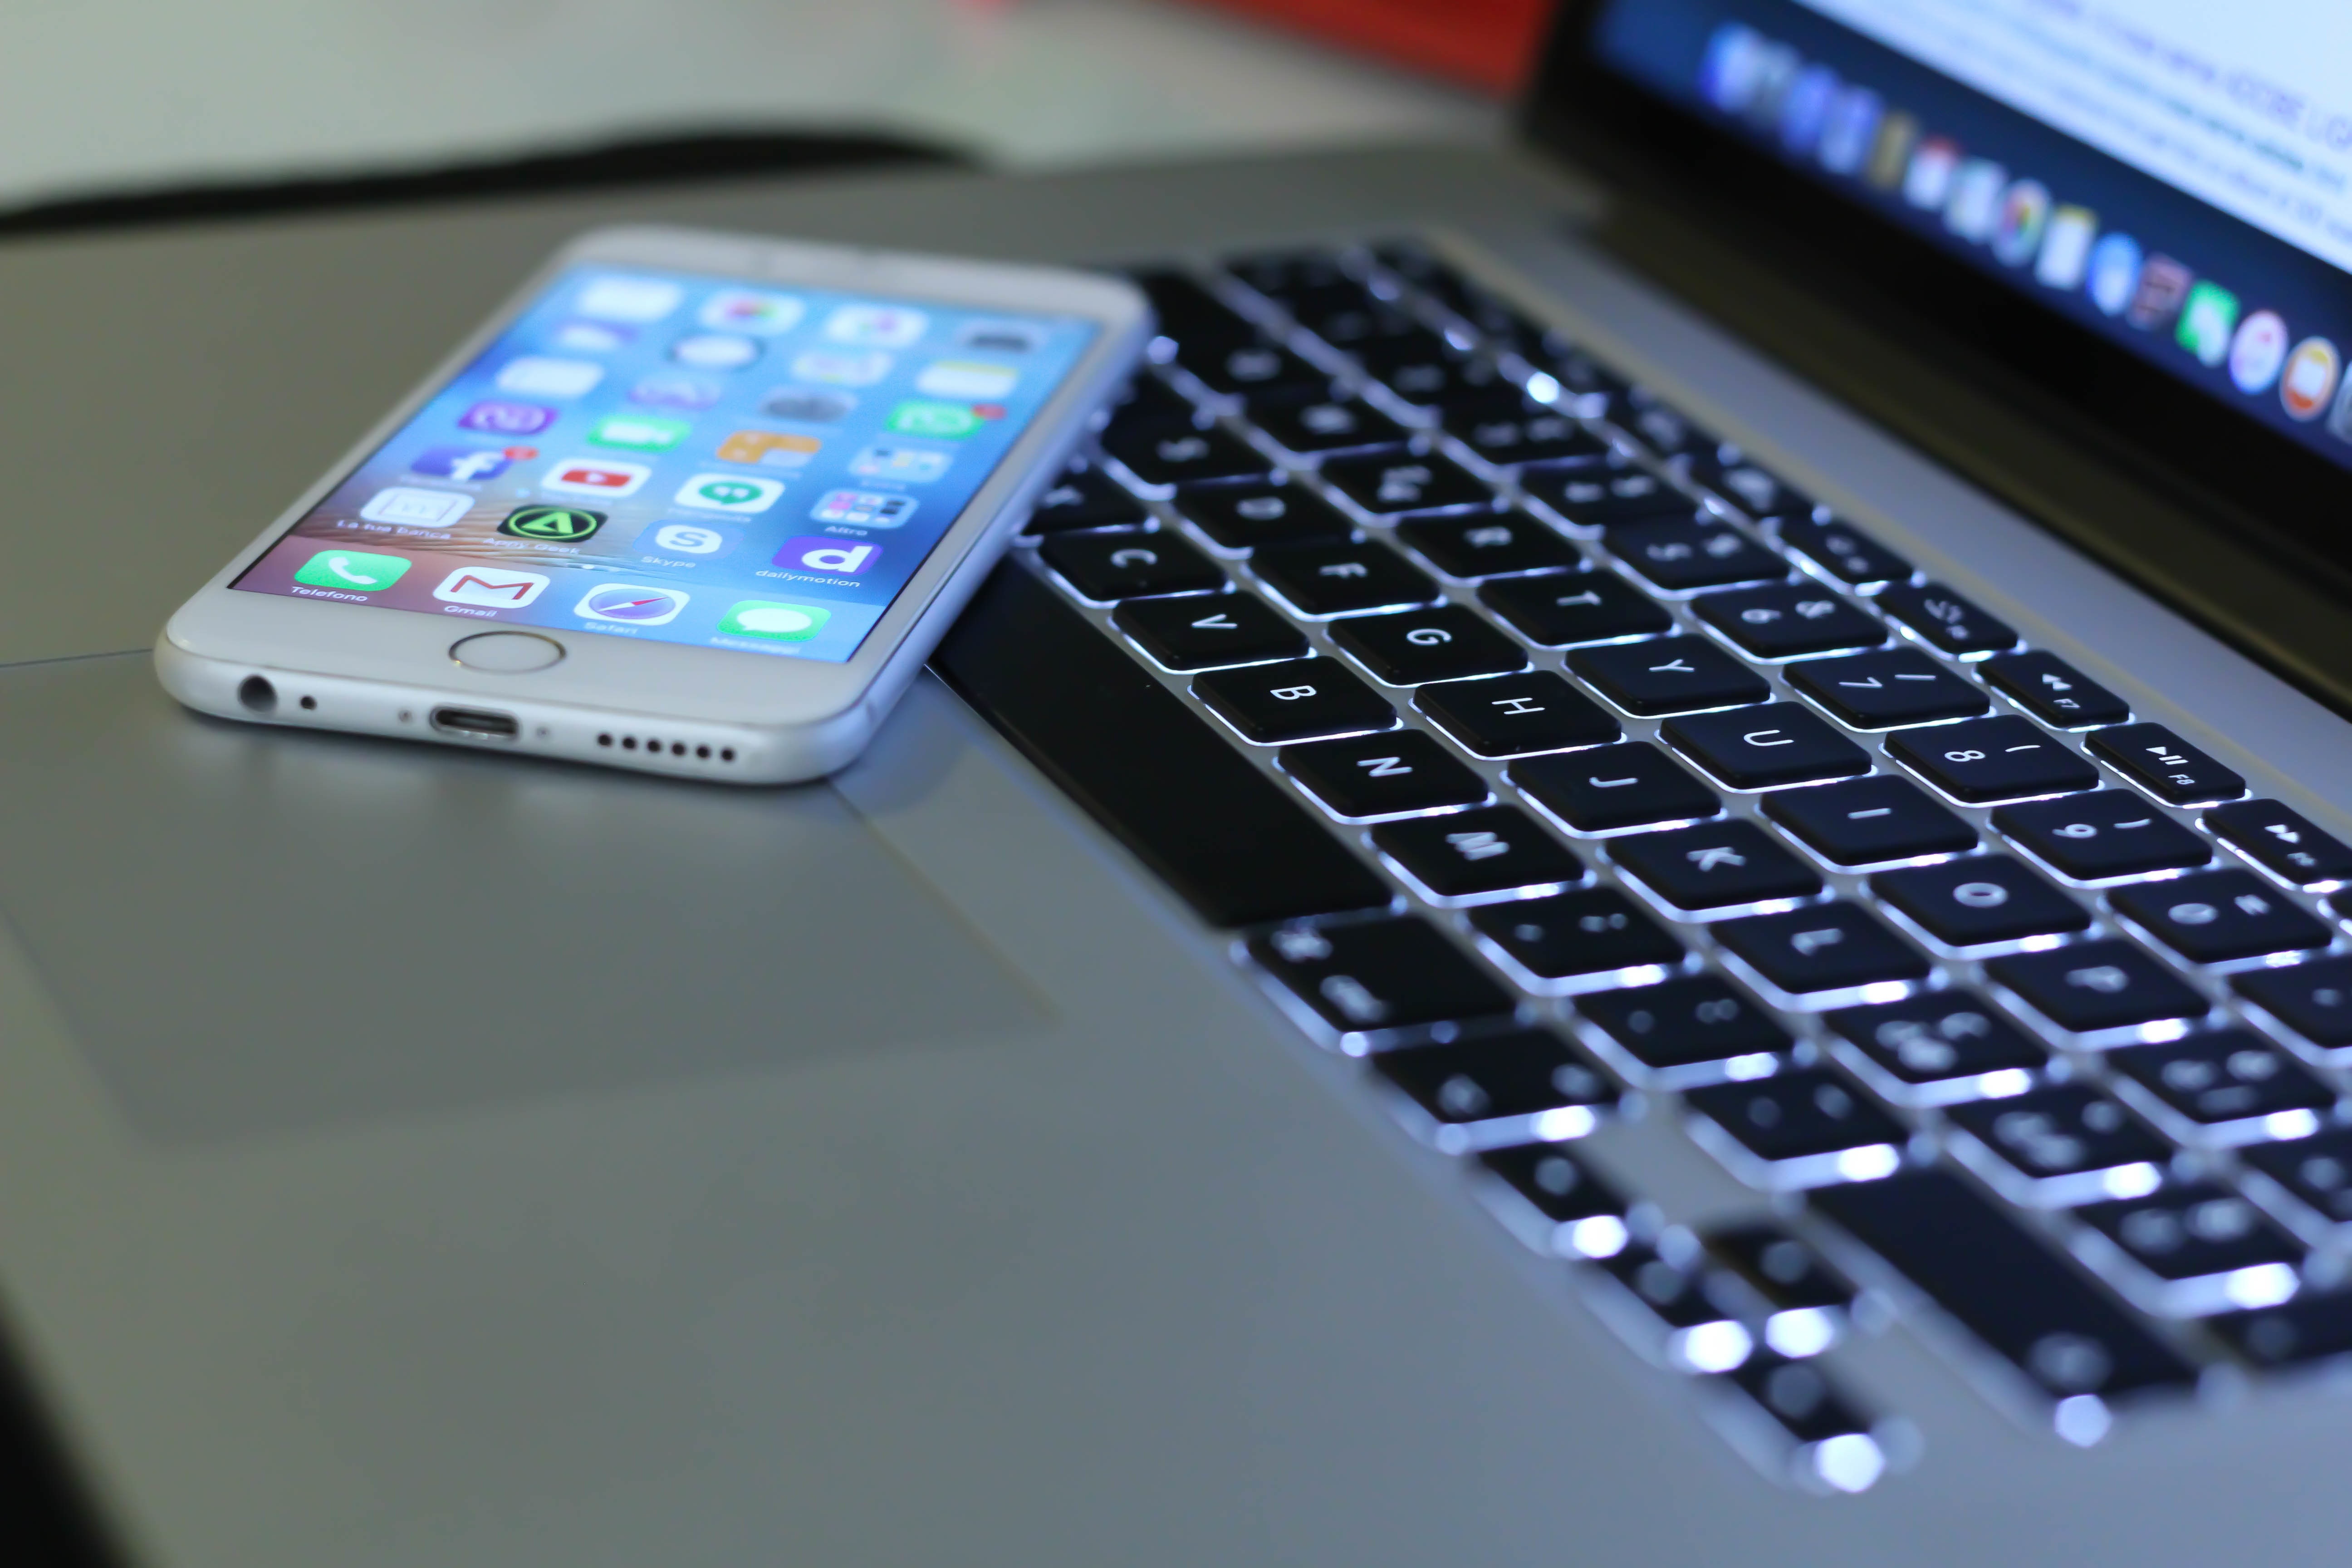
smartphone, technology, gadget, mobile phone, multimedia, computer keyboard, electronic device, computer hardware, personal computer hardware